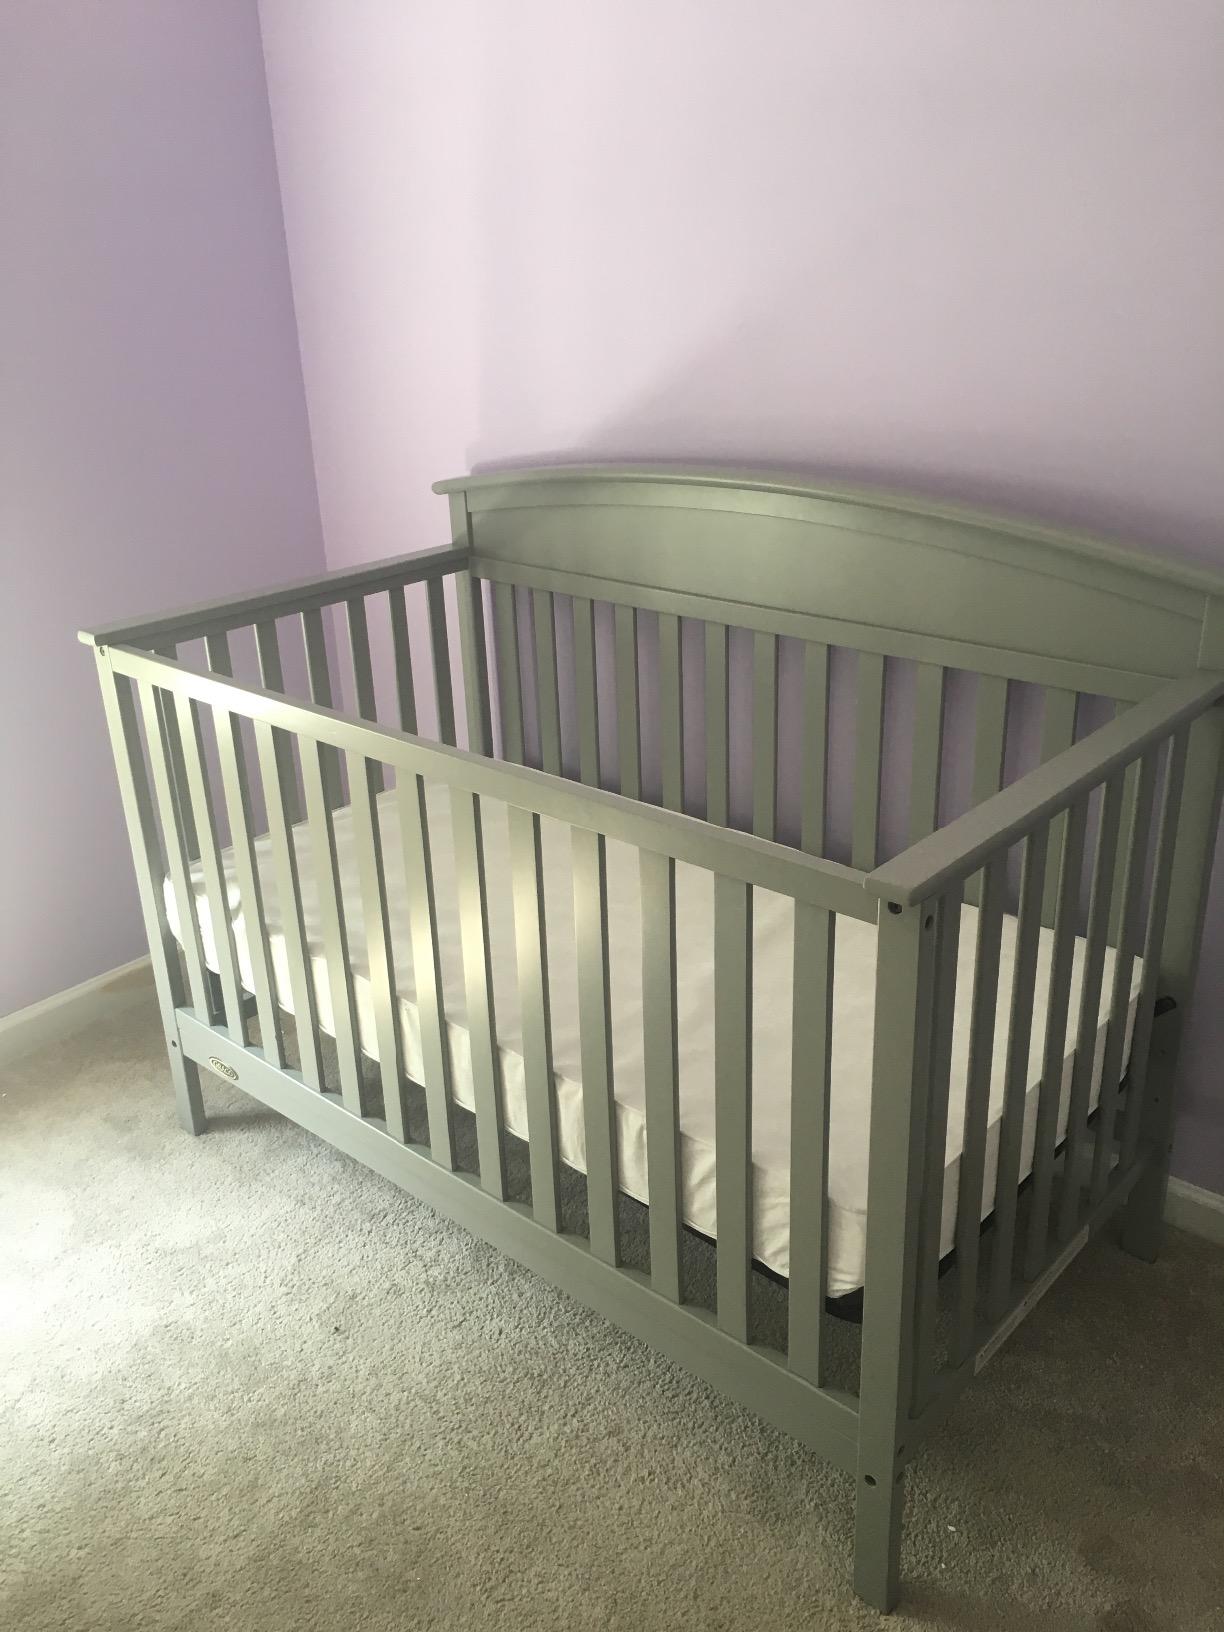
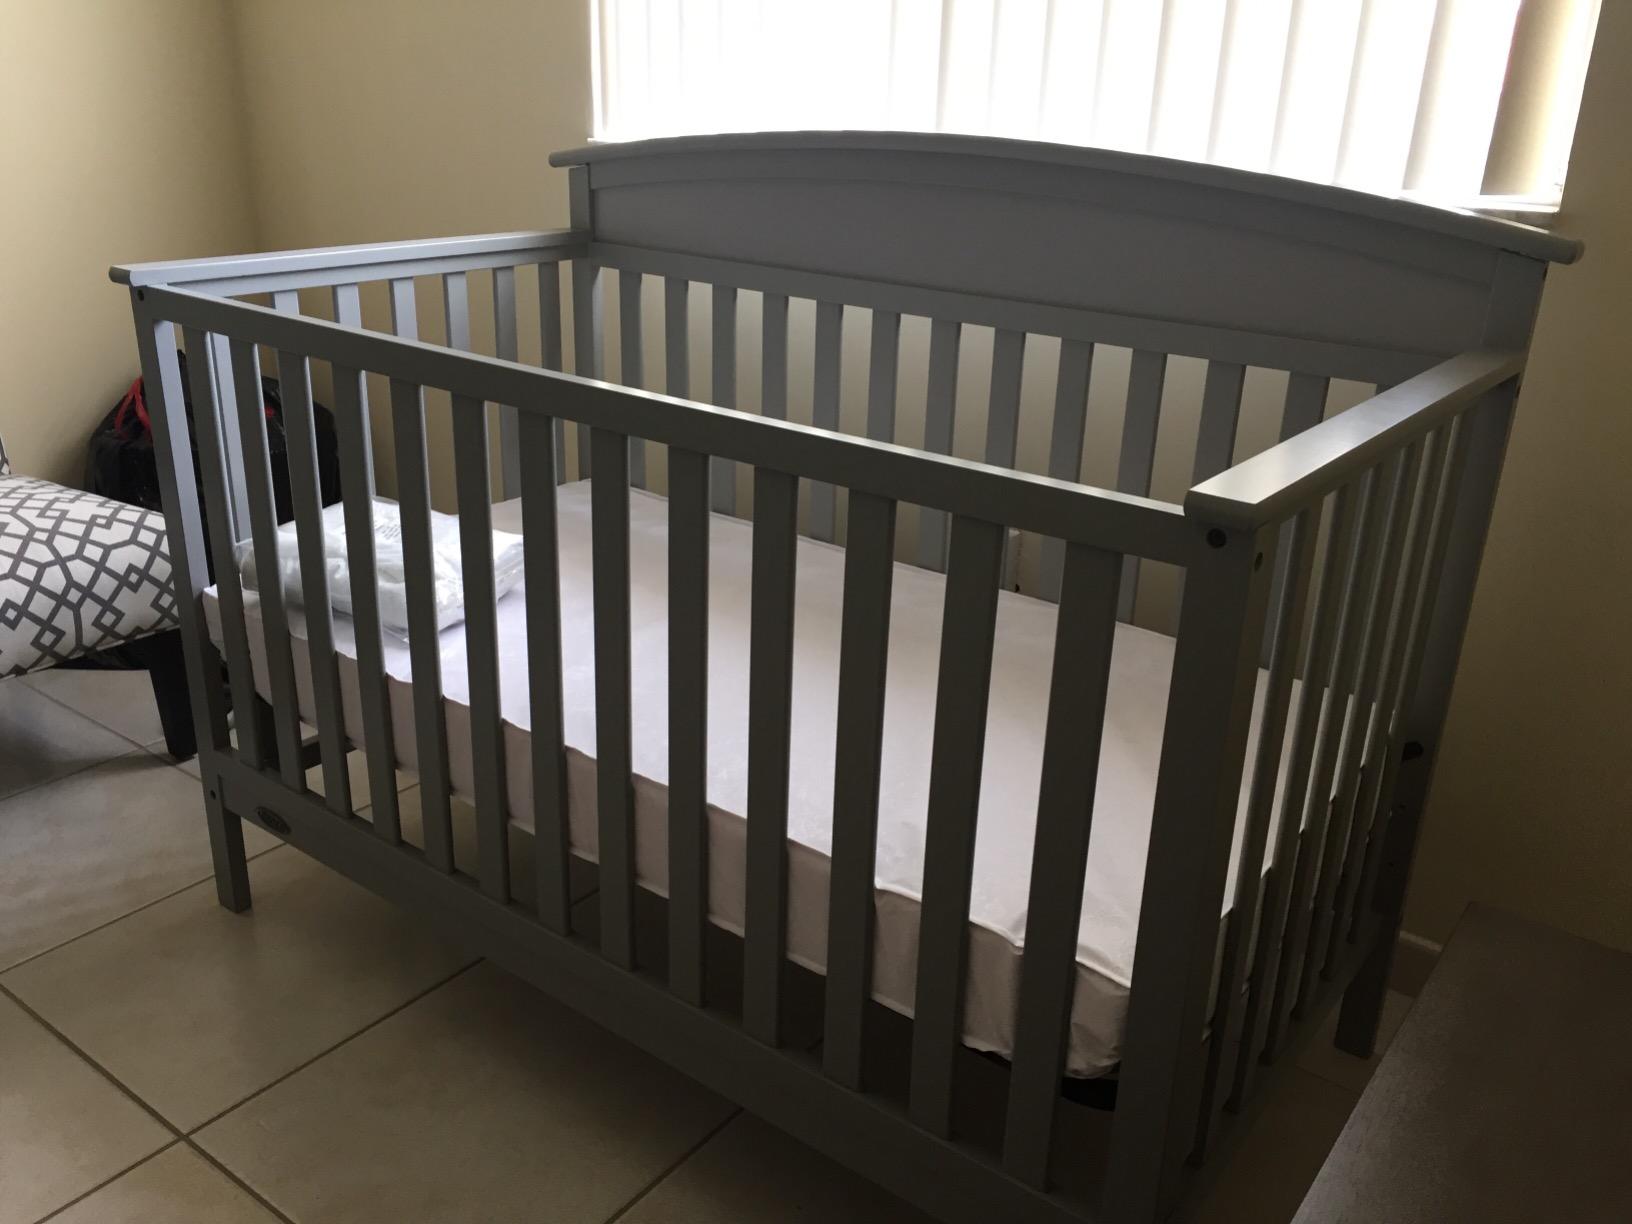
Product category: products_crib
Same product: yes